Salamander

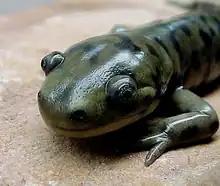
The head of a tiger salamander

Most species of salamander have small teeth in both their upper and lower jaws. Unlike frogs, even the larvae of salamanders possess these teeth. Although larval teeth are shaped like pointed cones, the teeth of adults are adapted to enable them to readily grasp prey. The crown, which has two cusps (bicuspid), is attached to a pedicel by collagenous fibers. The joint formed between the bicuspid and the pedicel is partially flexible, as it can bend inward, but not outward. When struggling prey is advanced into the salamander's mouth, the teeth tips relax and bend in the same direction, encouraging movement toward the throat, and resisting the prey's escape. Many salamanders have patches of teeth attached to the vomer and the palatine bones in the roof of the mouth, and these help to retain prey. All types of teeth are resorbed and replaced at intervals throughout the animal's life.